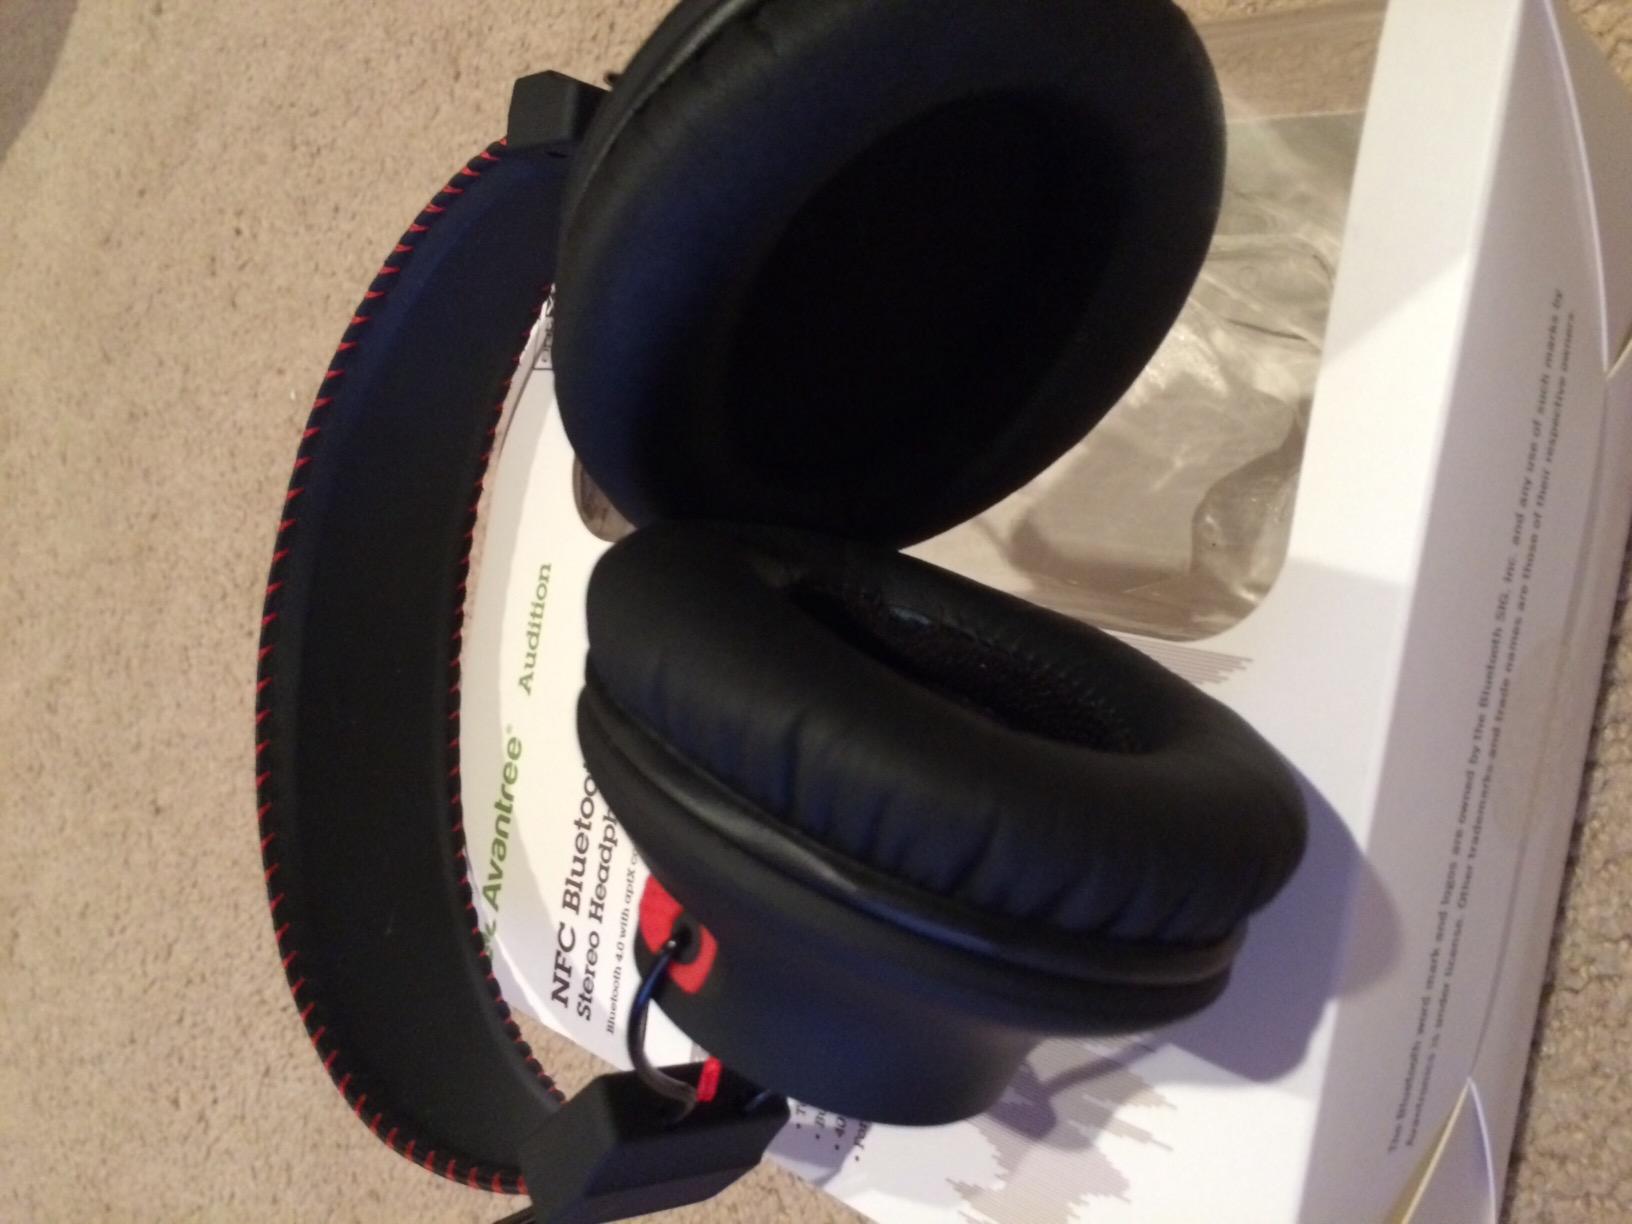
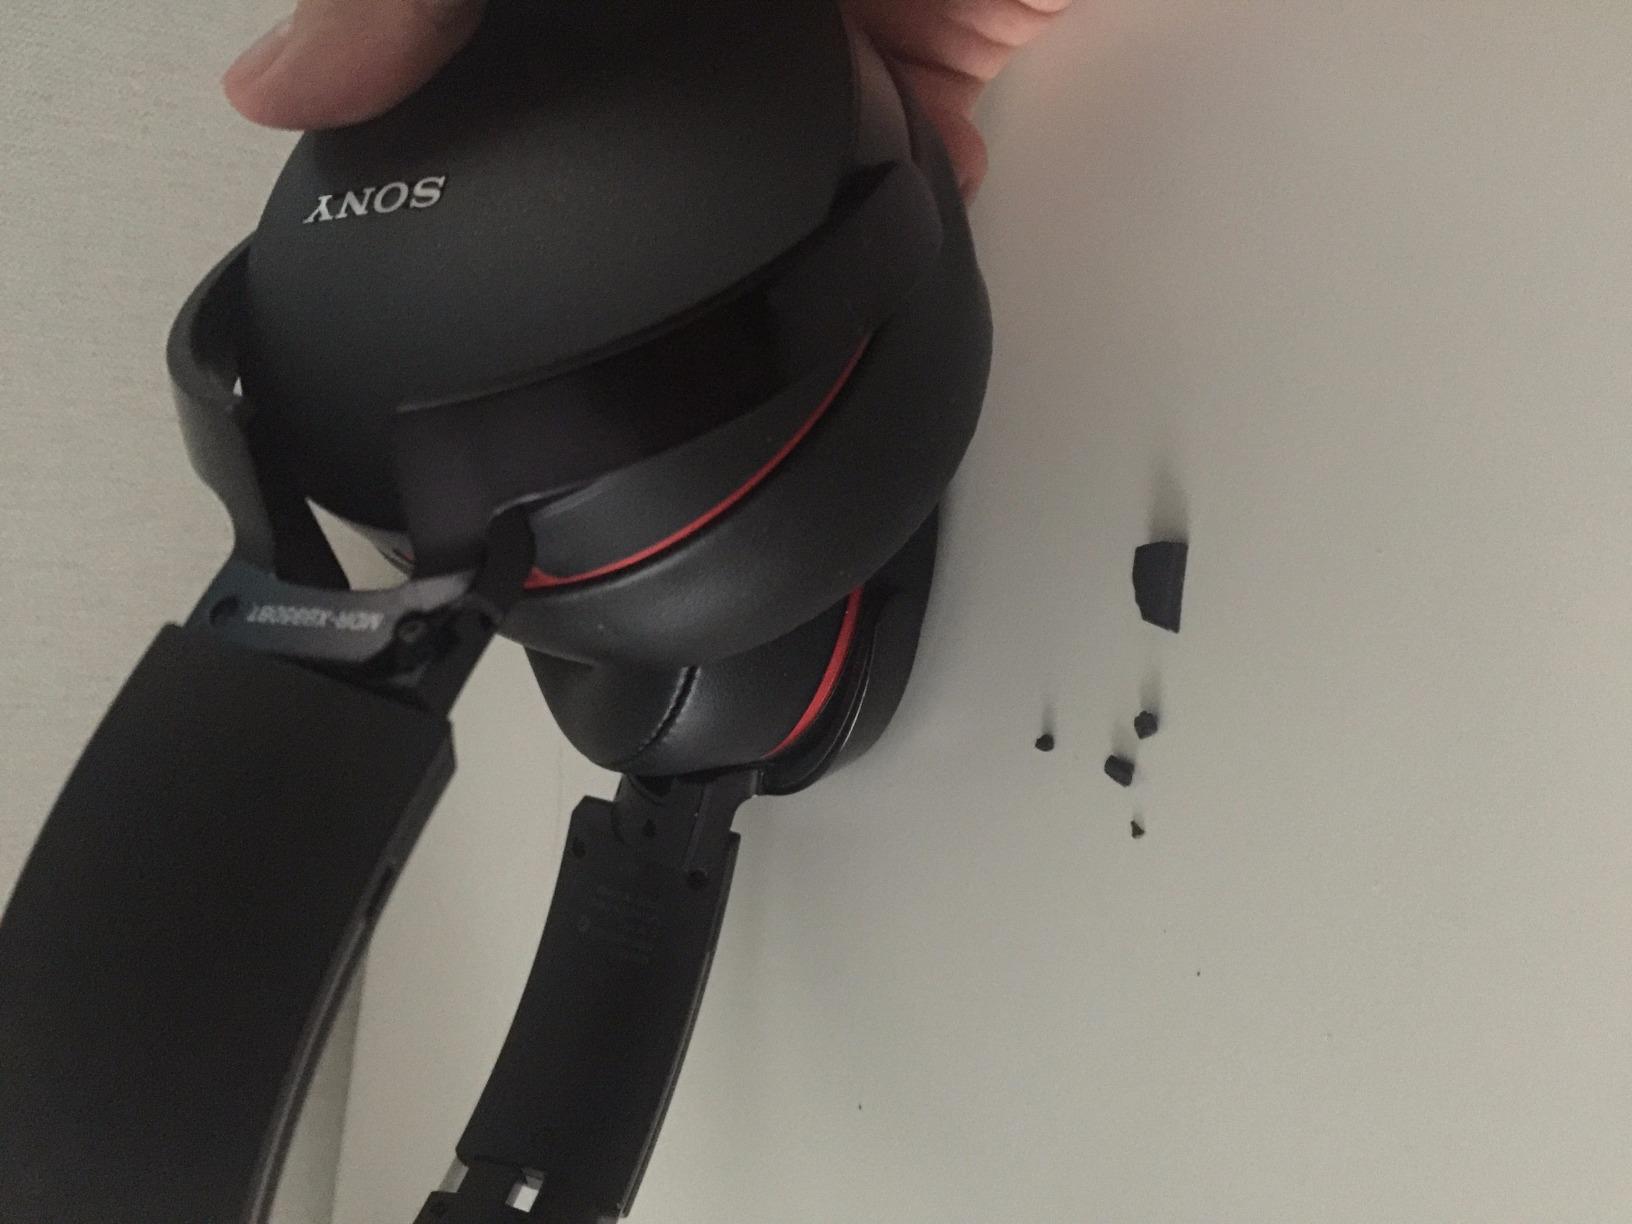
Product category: headphones
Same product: no